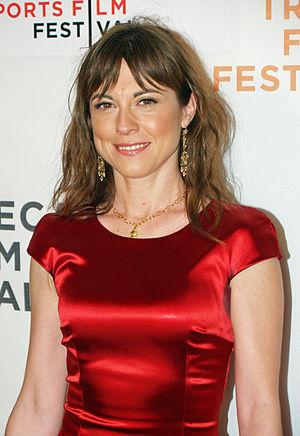
Cette liste comprend une partie des élèves diplômés de la Royal Academy of Dramatic Art.
Rebecca Pidgeon est une actrice et chanteuse anglo-américaine née le 10 octobre 1965 à Cambridge, dans le Massachusetts.